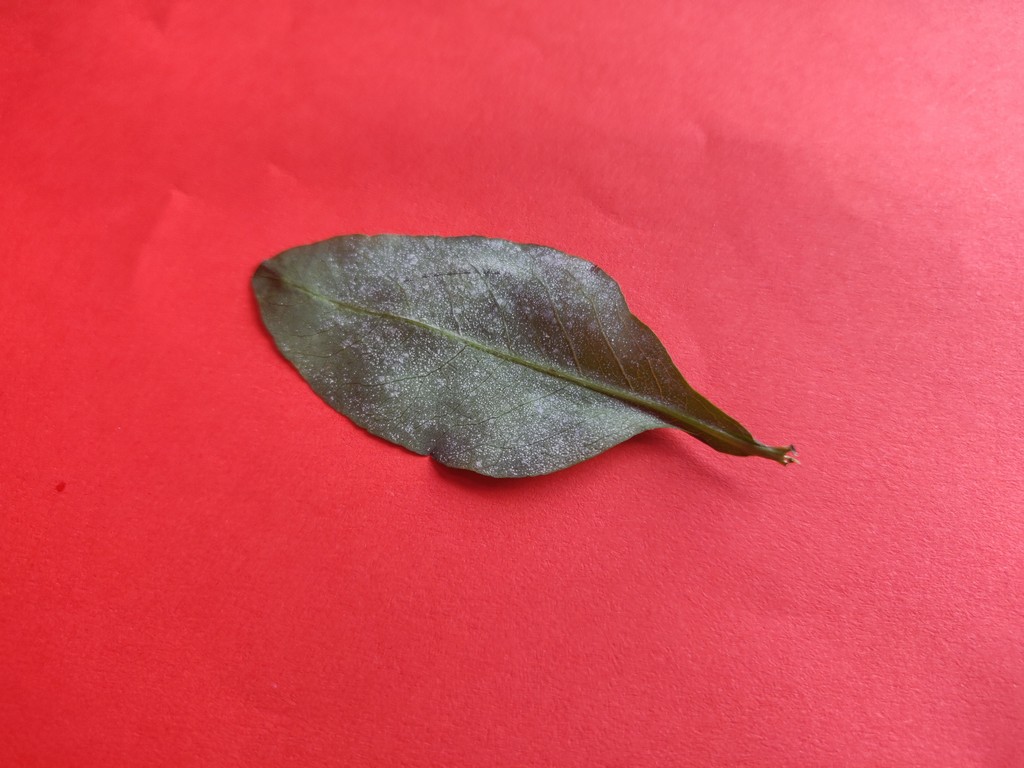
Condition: Unhealthy
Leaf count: single
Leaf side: back